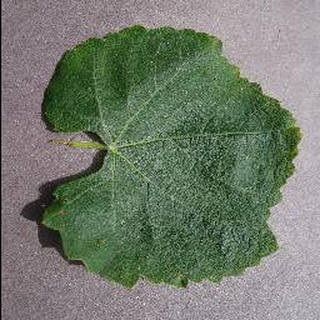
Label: healthy_grape